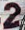
Number: 2